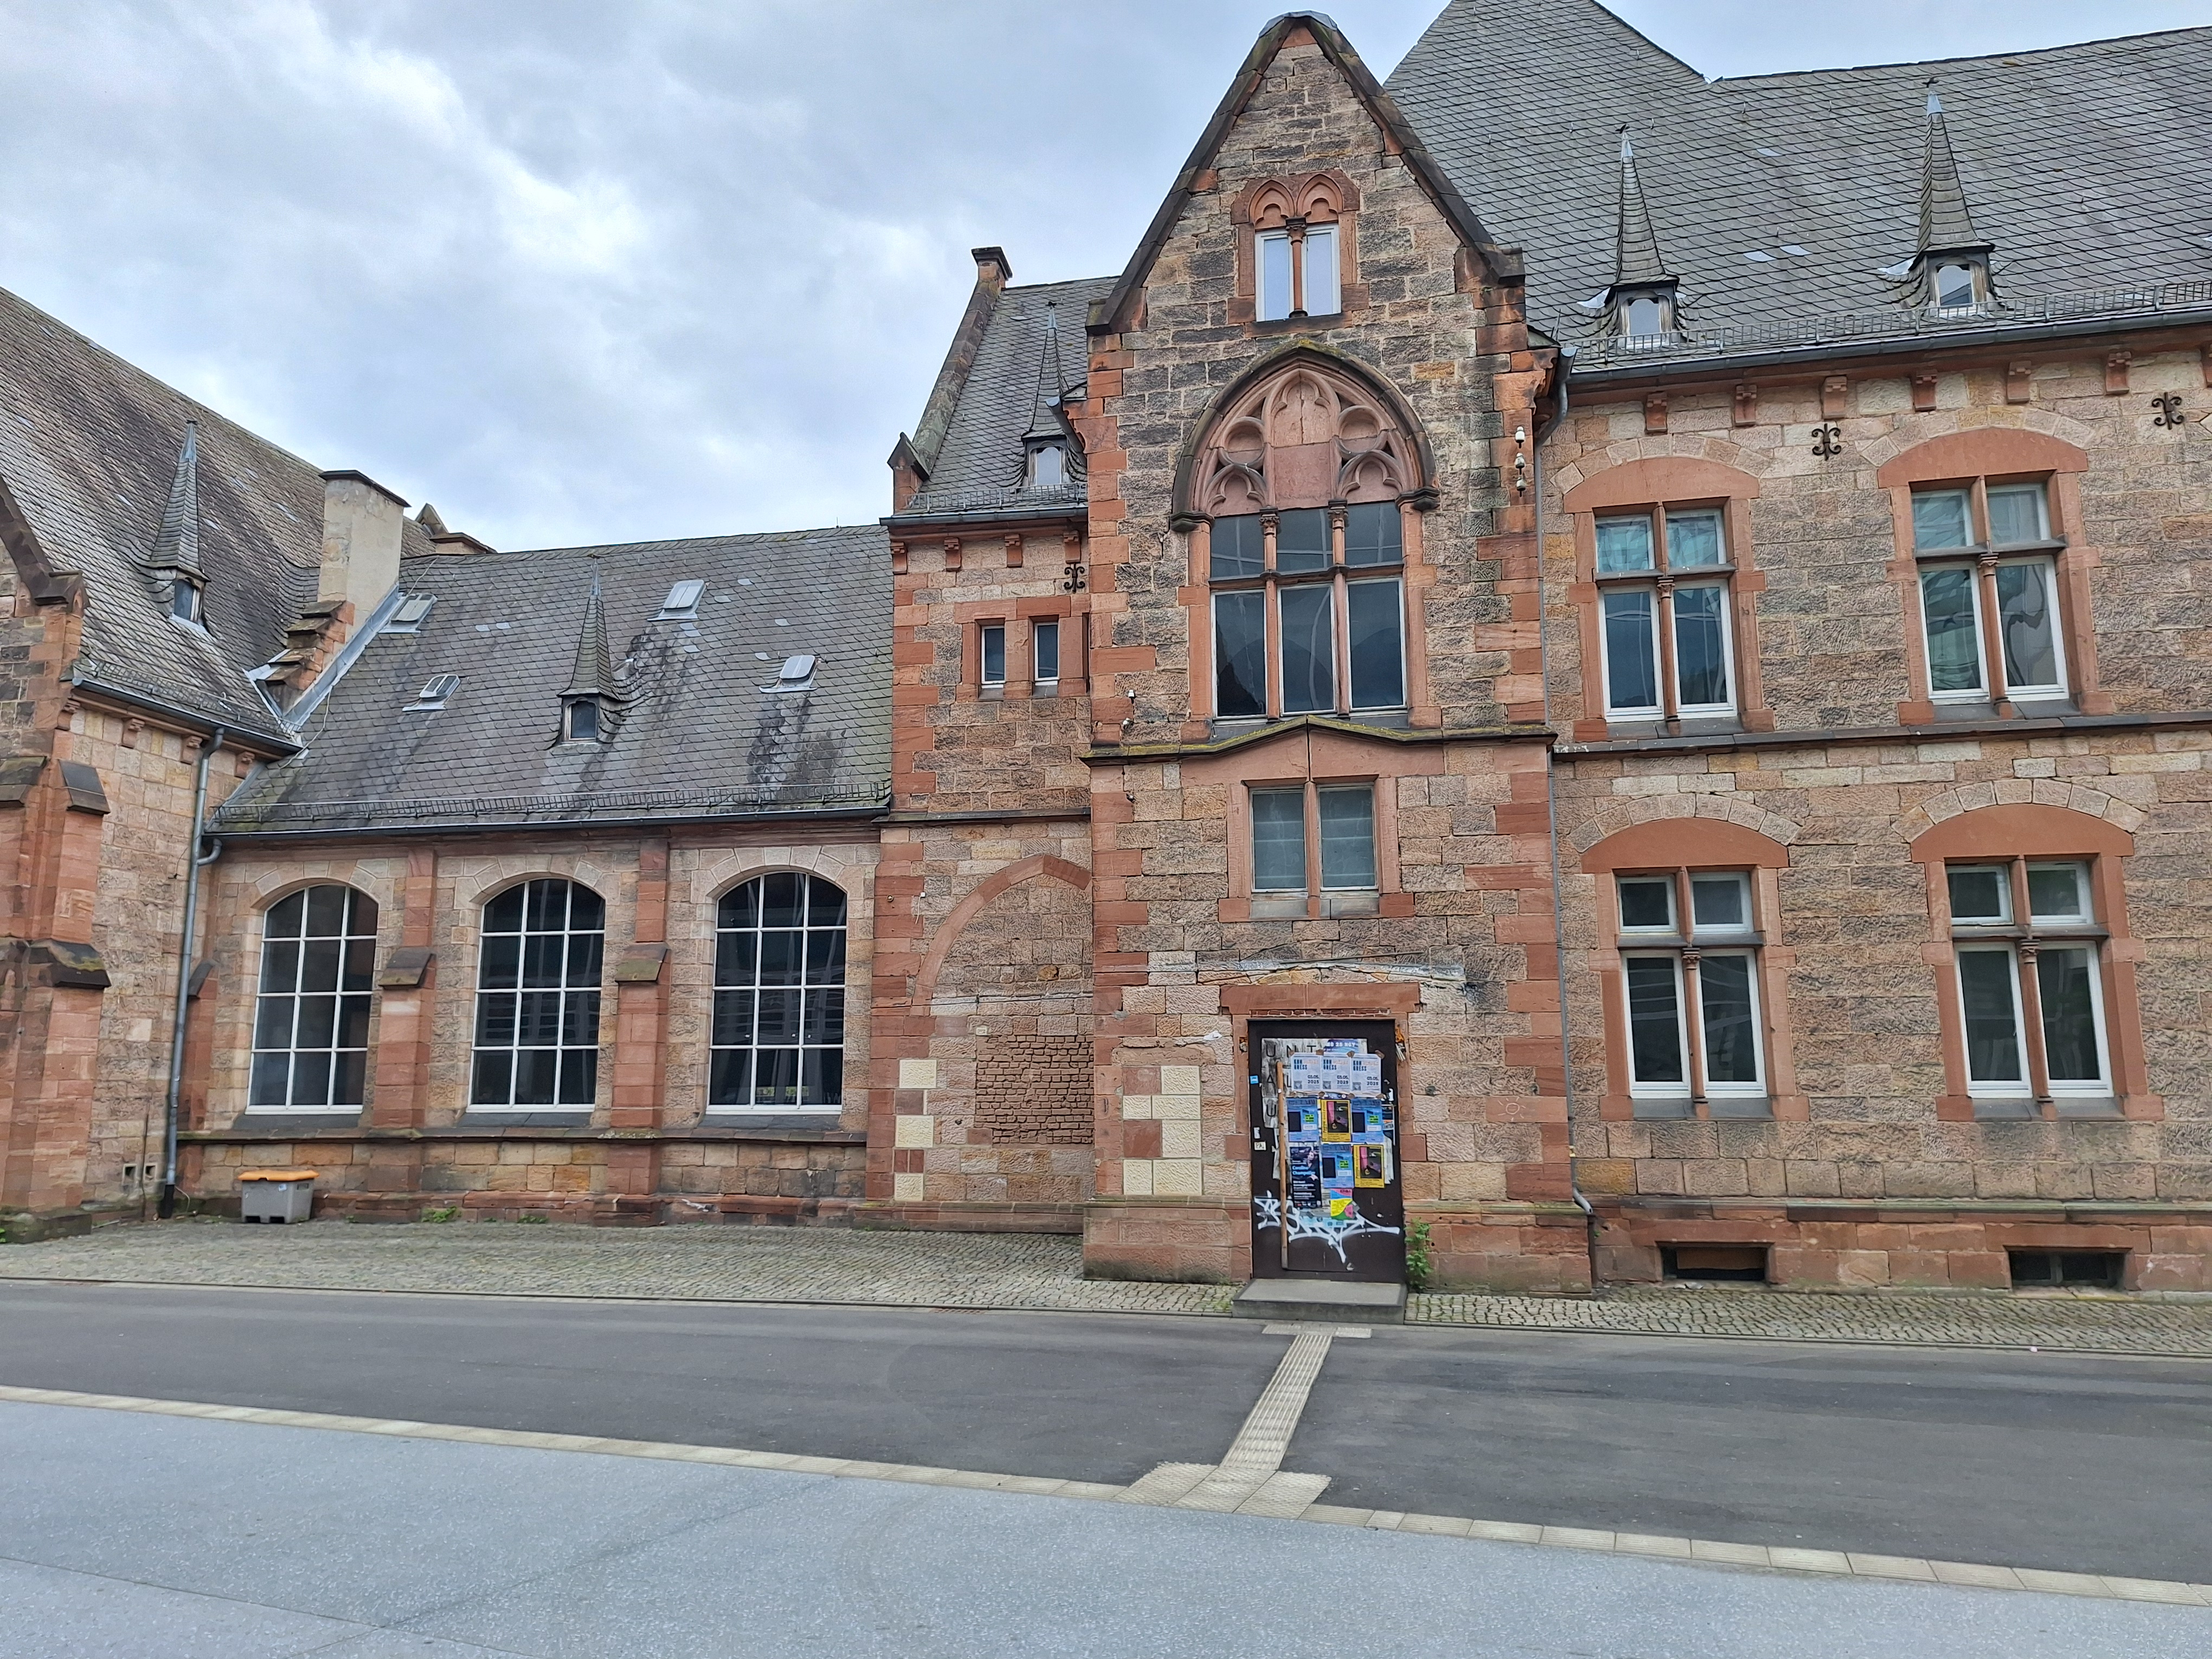
Building: Deutschhausstraße 17